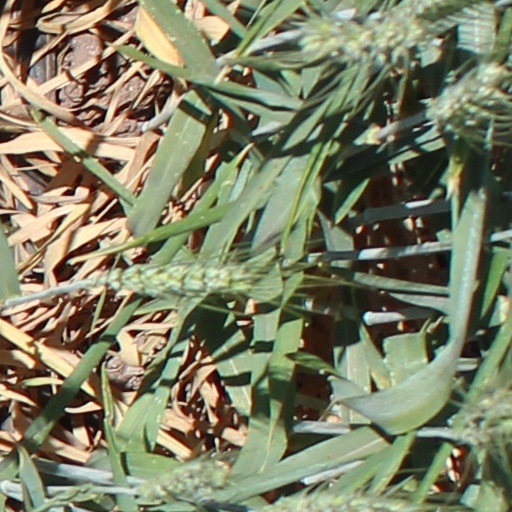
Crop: wheat